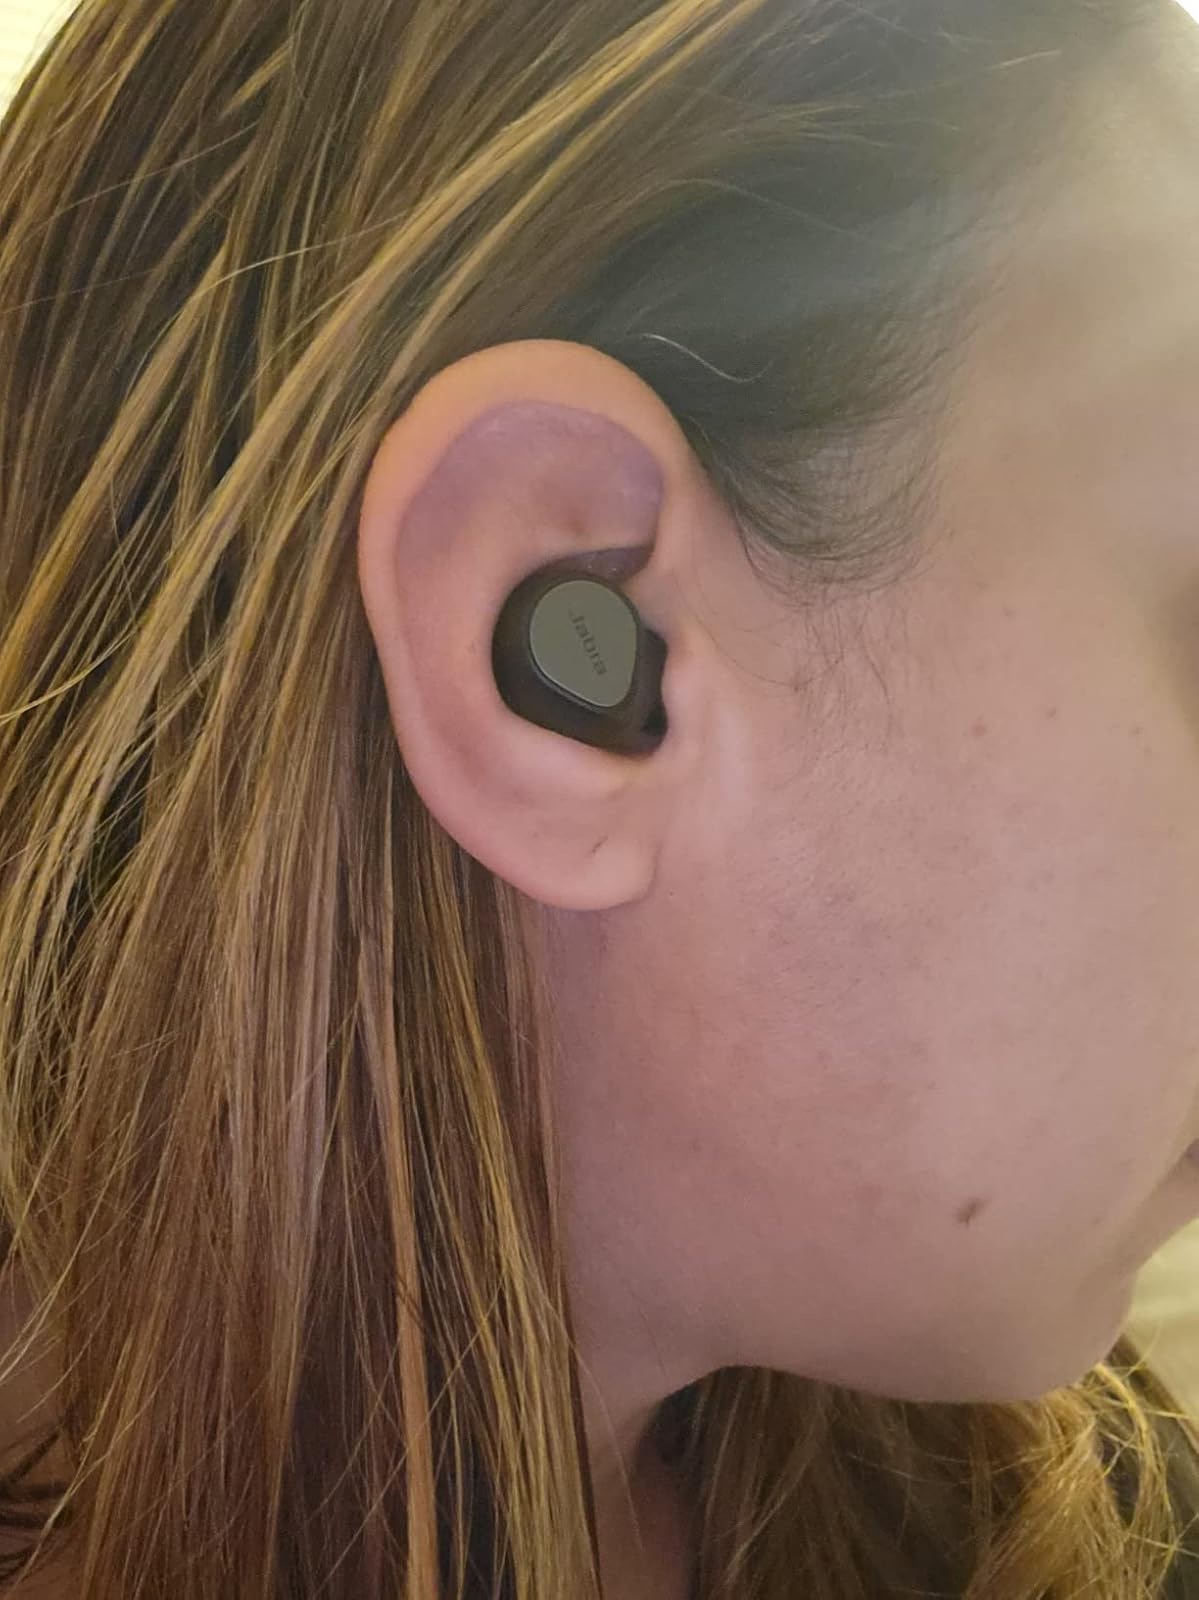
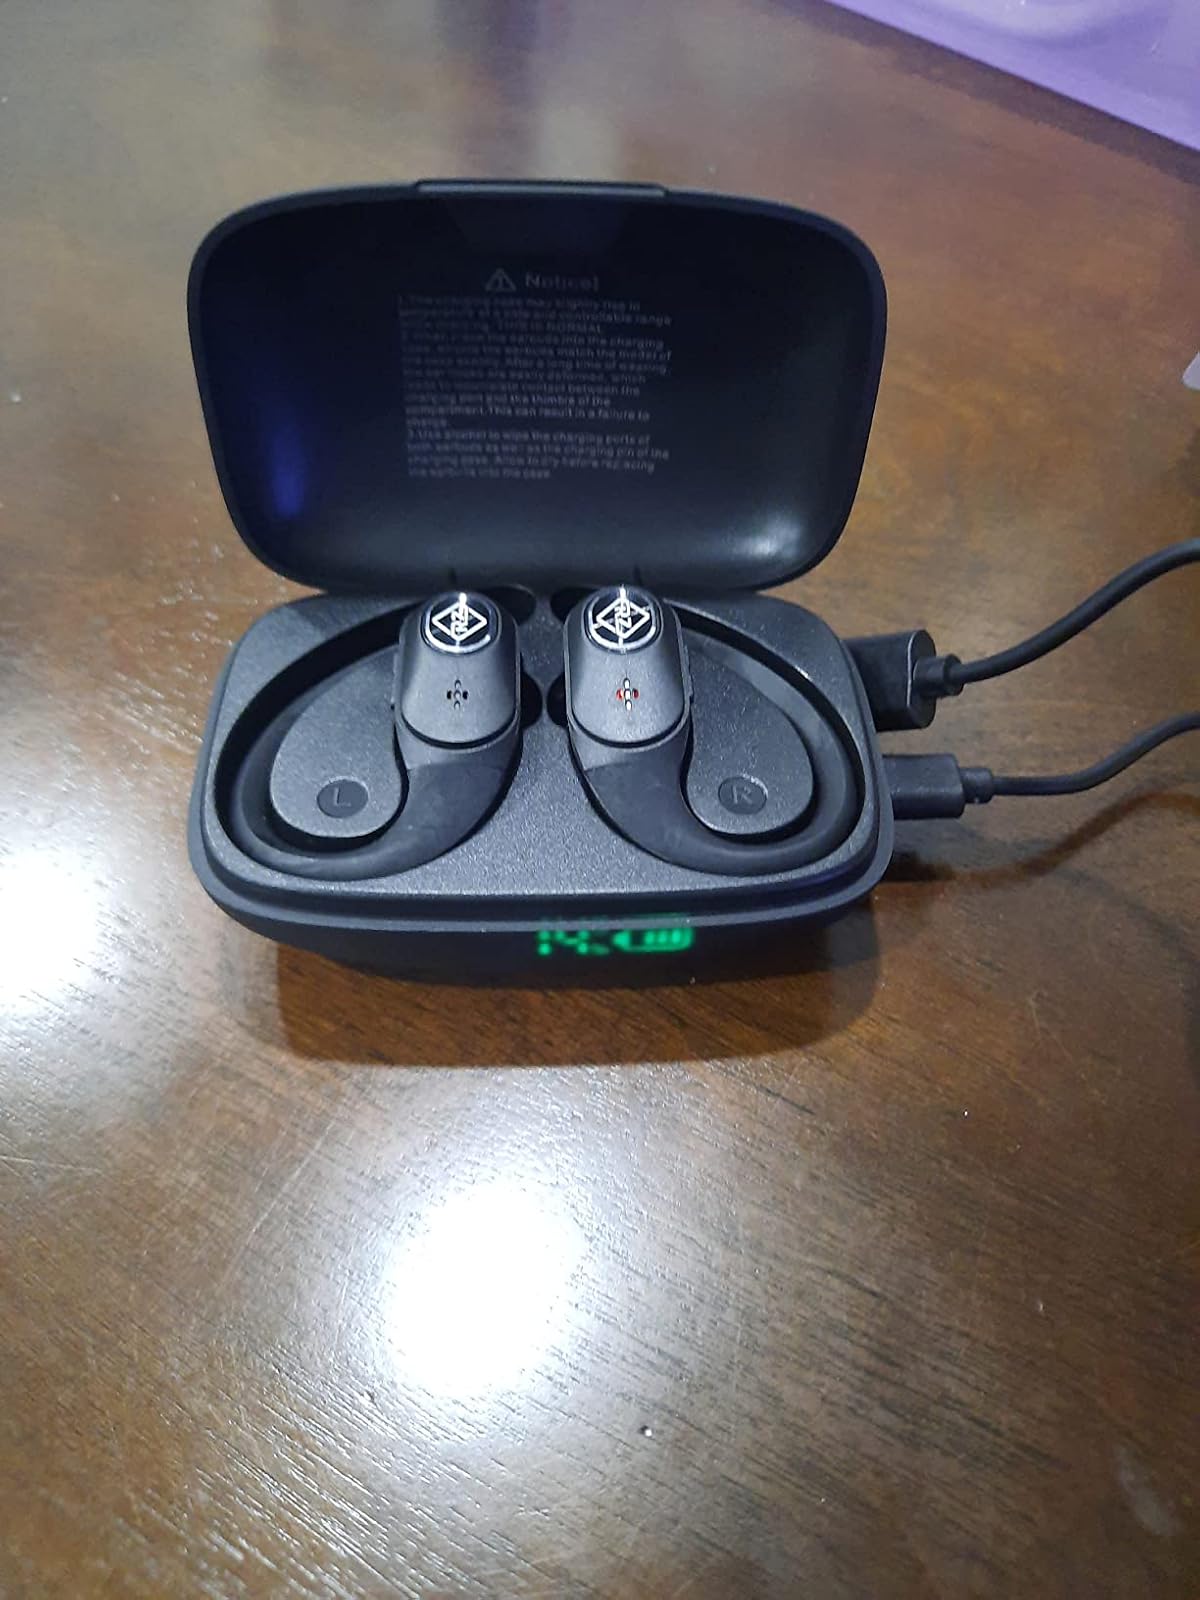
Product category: earbuds
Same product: no